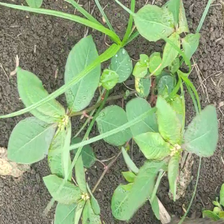
Weed species: Moti_dudhi(Euphorbia_geneculata_L)